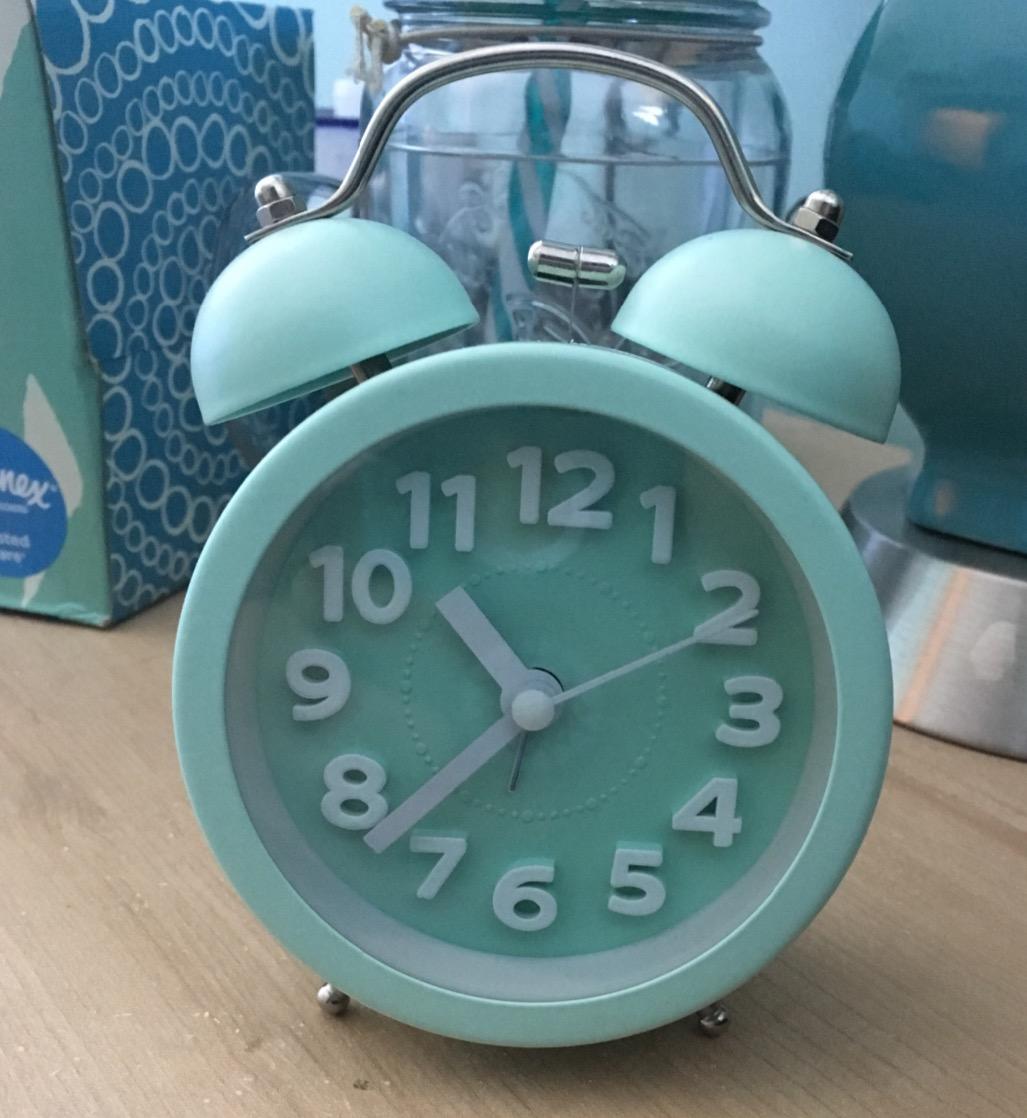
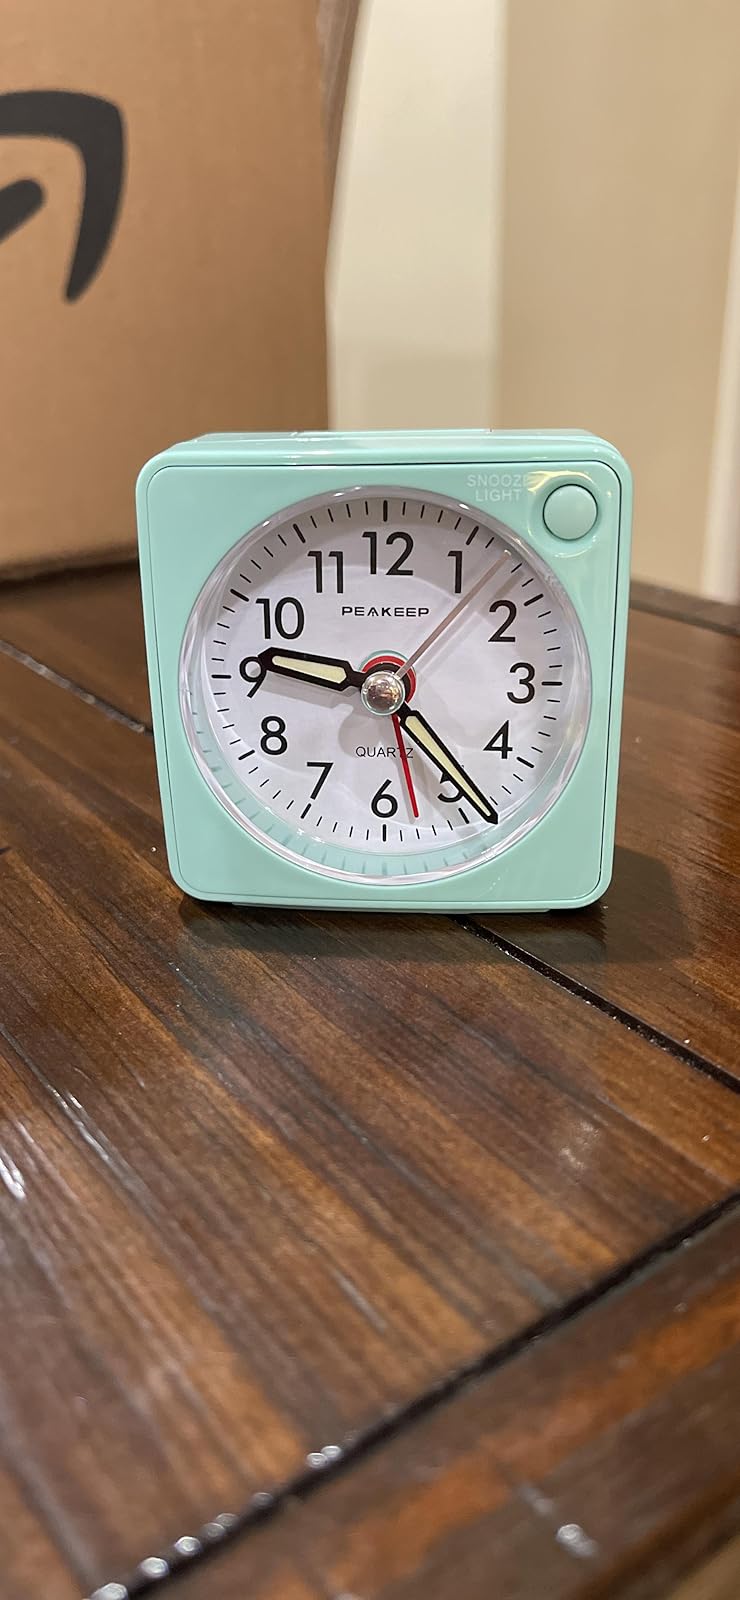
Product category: clock
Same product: no